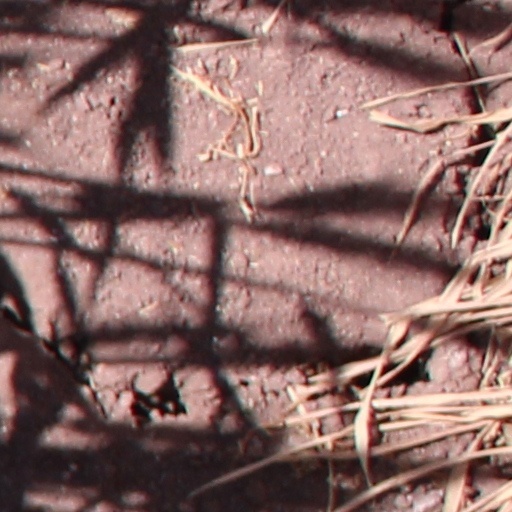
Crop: wheat